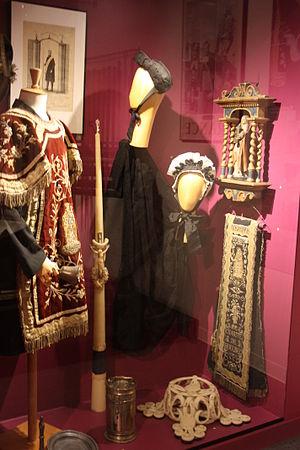
vitrine des charités
Le musée de Normandie est un musée municipal de la ville de Caen dans le département du Calvados en région Normandie. Fondé en 1946, il est ouvert dans l'enceinte du château de Caen en 1963. Initialement consacré à l'ethnographie, le musée s'étend à l'archéologie, avec une salle ouverte en 1968, et des collections qui s'enrichissent avec les nombreuses fouilles archéologiques menées dans le département jusque dans les années 1980. Le musée des beaux-arts de Caen s'installe dans l'enceinte du château et ouvre en juin 1970.